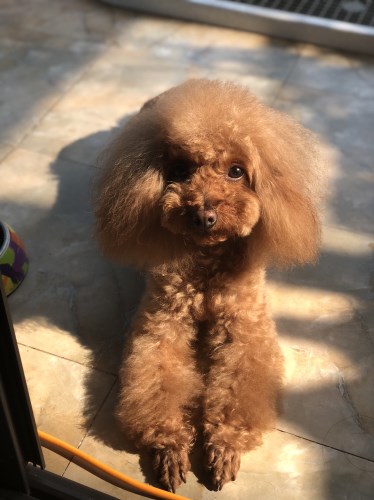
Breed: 7449-n000128-teddy